Geography of Malaysia

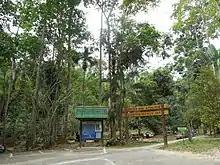
Bantang River Recreational Forest in Segamat District, Johor.

Malaysian forests can be categorised as tropical rainforests. Approximately 58.2% of Malaysia's land is covered by forest. A large amount of lowland forest is present below an altitude of . East Malaysia, like most of Borneo, was formerly covered by the Borneo lowland rain forests with over 2000 tree species. However, much of it has been cleared, due to the increase in logging since the 1960s and the increase of shifting cultivation. Over 80% of Sarawak's forests have been felled, and the logging throughout East Malaysia has polluted waterways, increased erosion, and damaged agriculture. Some state governments have now taken measures to halt the degradation of the rainforest.